Robbie Chosen

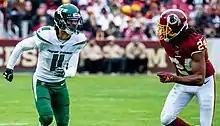
Anderson in a game against the Washington Redskins in 2019.

During Week 6 against the Dallas Cowboys, Anderson finished with five catches for 125 yards, including a 92-yard touchdown as the Jets won 24–22. During Week 14 against the Dolphins, Anderson finished with seven catches for 116 receiving yards and a touchdown as the Jets won 22–21. Overall, Anderson finished the 2019 season with 52 receptions for 779 receiving yards and five receiving touchdowns.